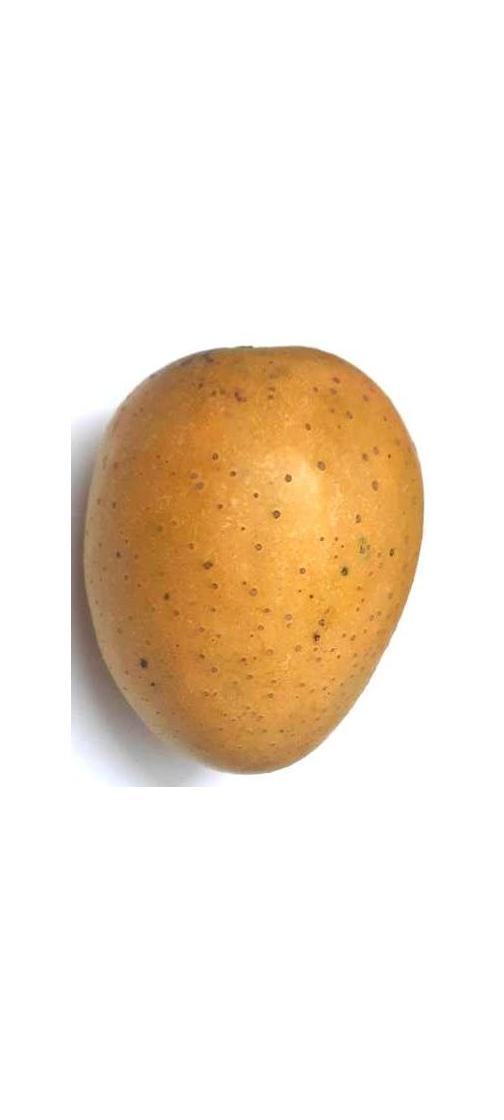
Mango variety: Gourmoti